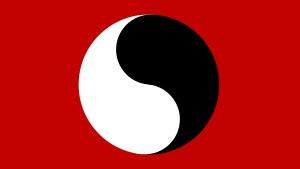
Les personnages de la Roue du temps sont l'ensemble des protagonistes du cycle de romans fantasy « La Roue du temps », romans écrits par Robert Jordan de 1990 à sa mort en 2007, puis par Brandon Sanderson jusqu'en 2013.